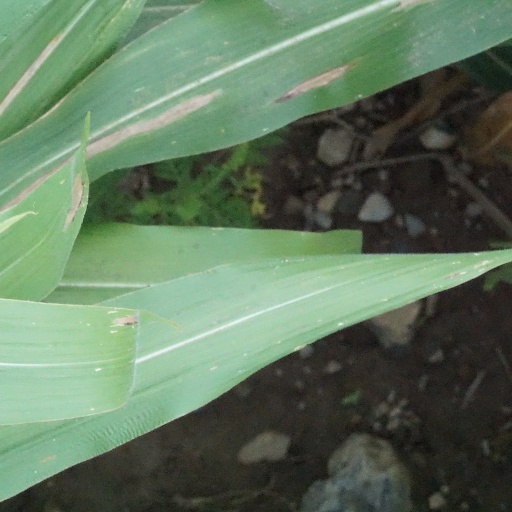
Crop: maize; corn